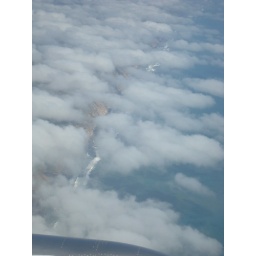
flying above the clouds